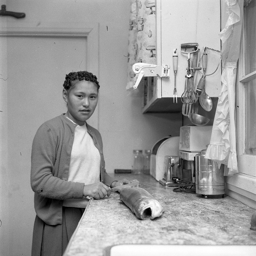
A woman standing at a counter to cut up a loaf of bread.
Woman at kitchen counter cutting up a fish.
The young woman is slicing the fish on the counter.
A woman in a kitchen cutting a fish on a counter.
A woman is preparing a fish in her kitchen.